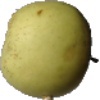
Label: Apple Golden 3